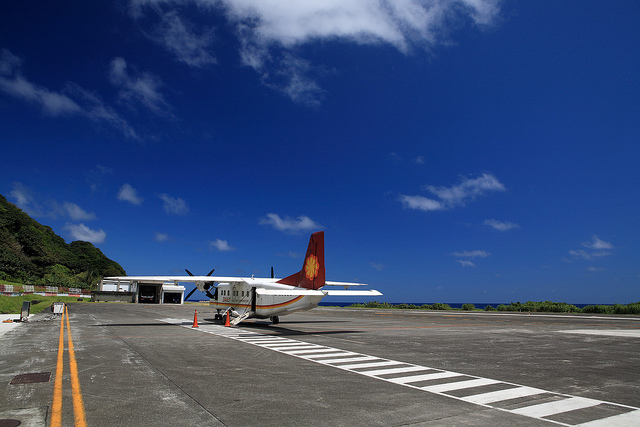
user: Given an image and a question. Answer the question in a short answer. Question: What are these planes doing? Short Answer:
assistant: land